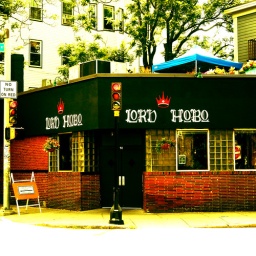
LORD HOBO 92 Hamshire st. Cambridge- sign by silver oris